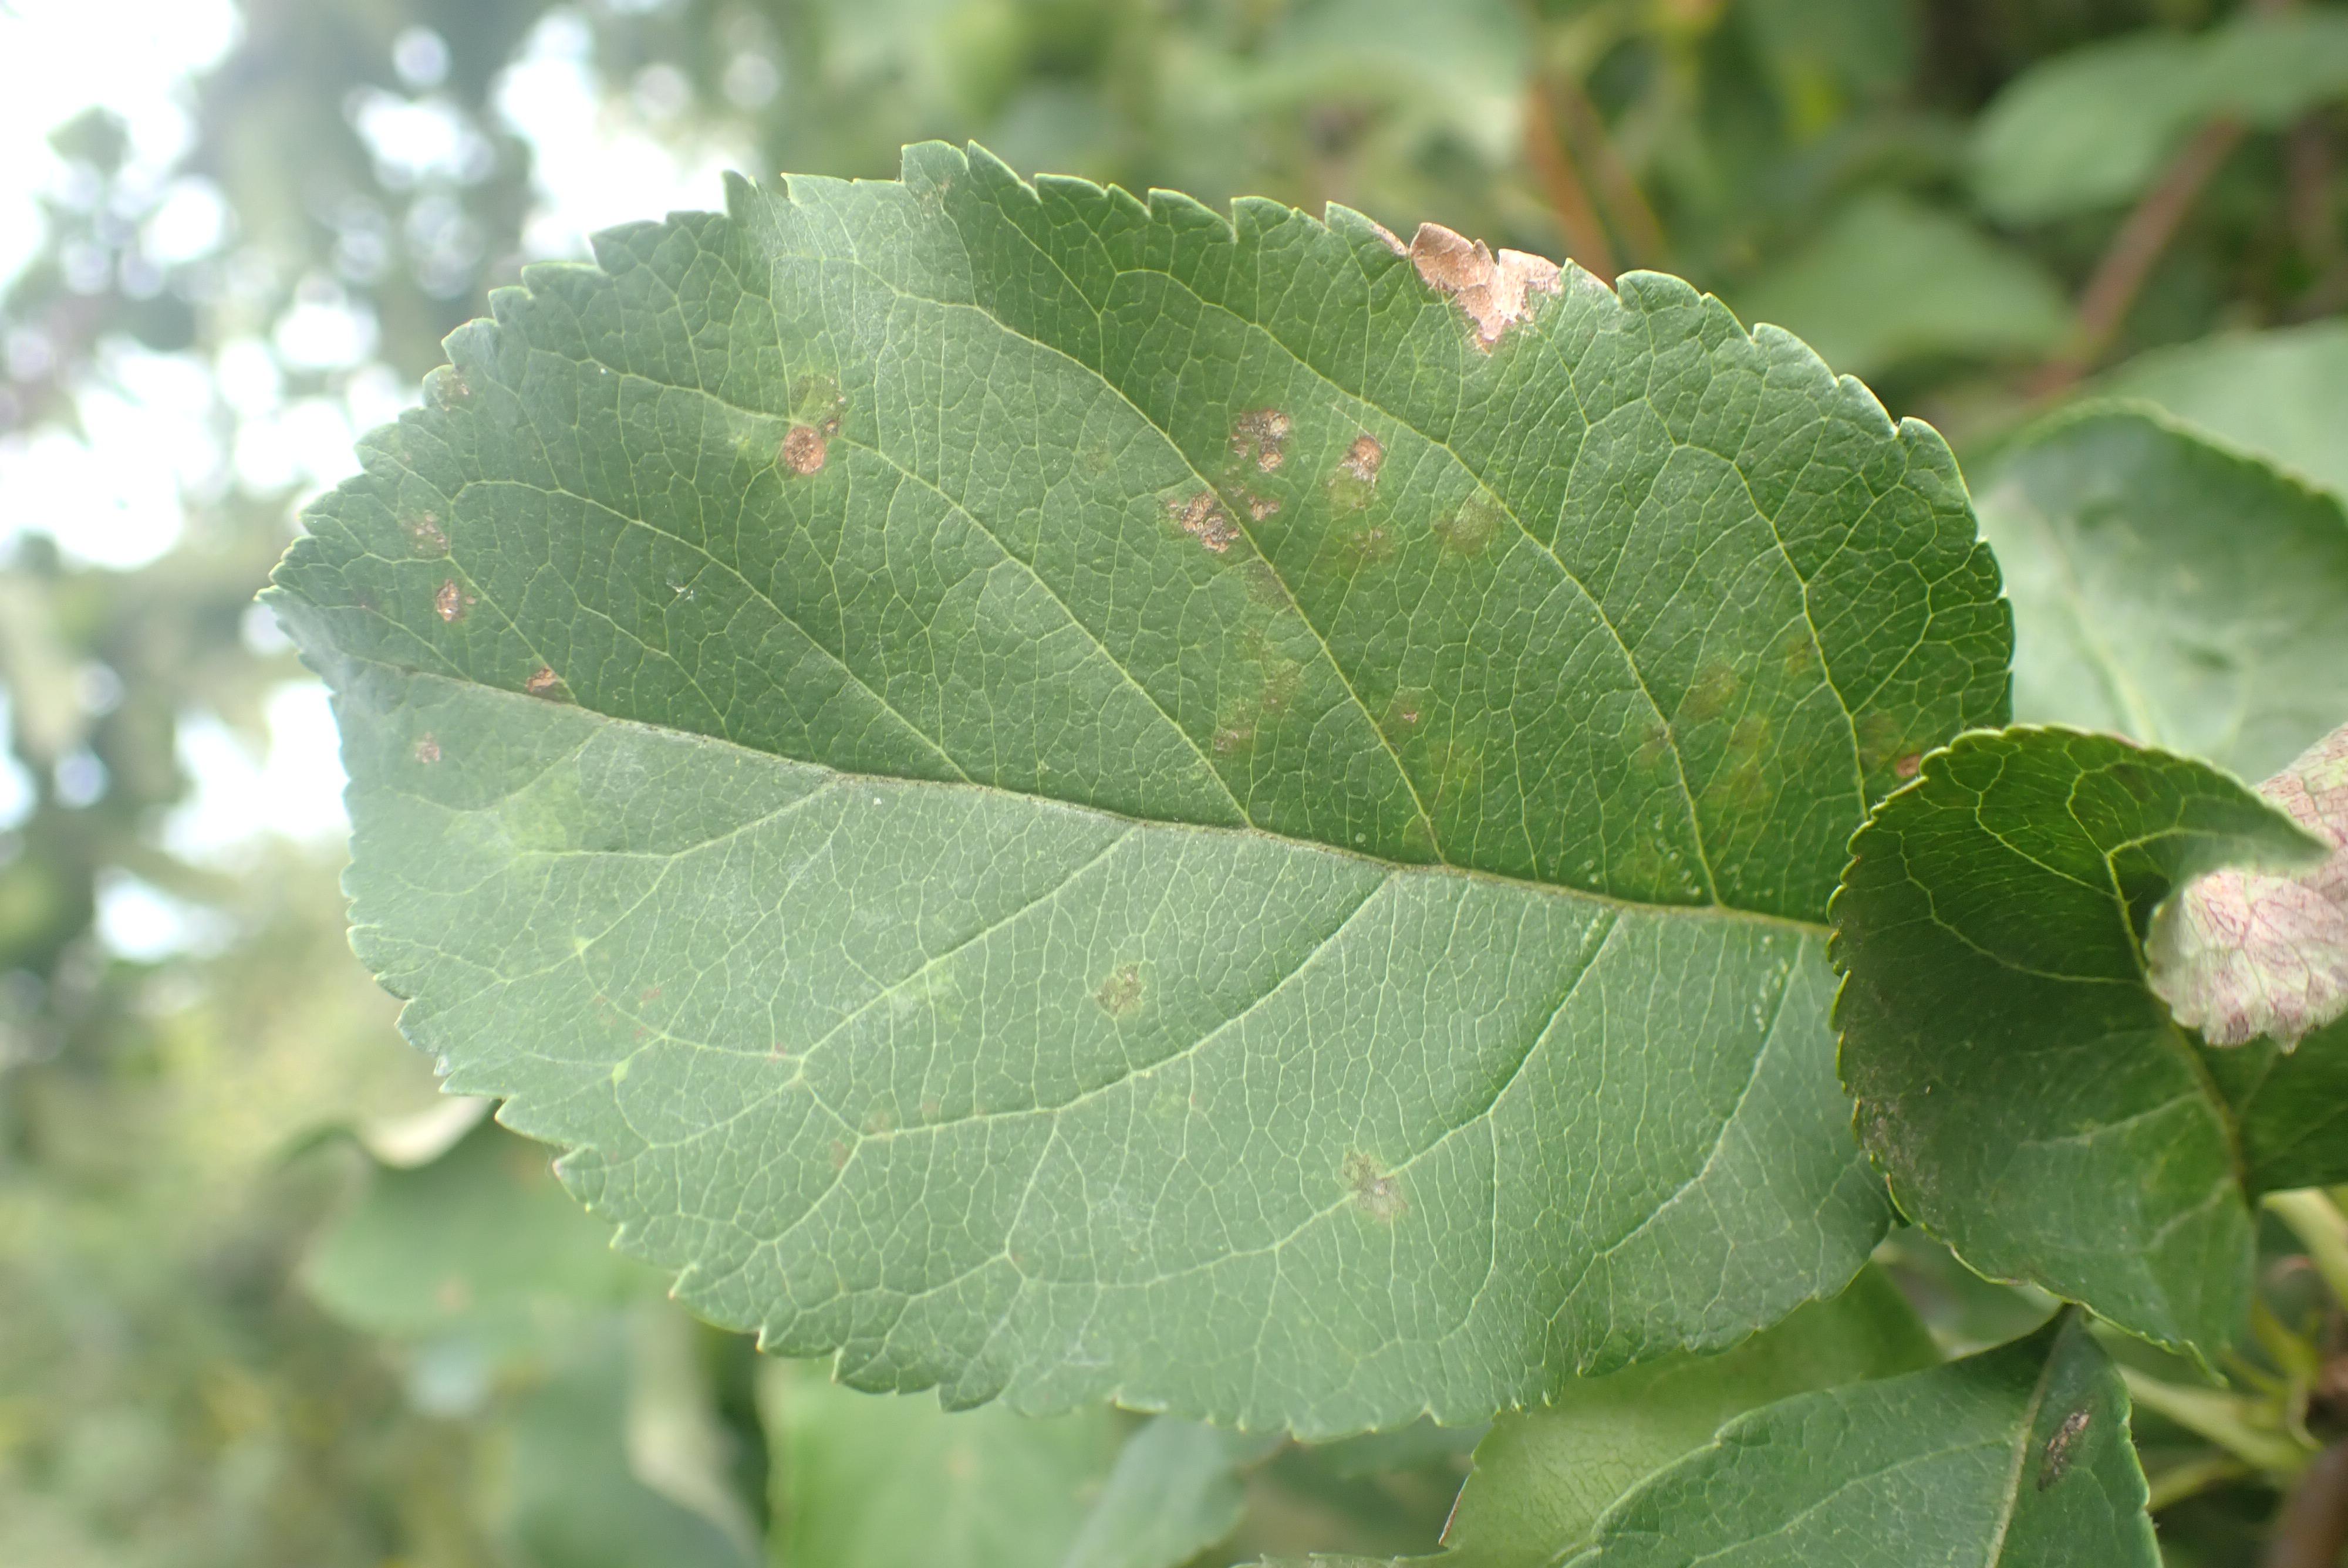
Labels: complex